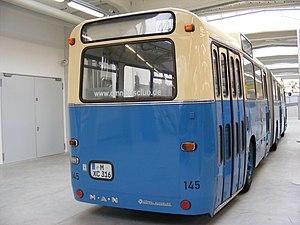
Le MAN 890 UG est un autobus articulé construit par MAN et Göppel Bus dans les années 1960 et 1970, c'est un dérivé du Metrobus.